Keith Milow

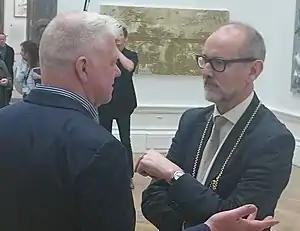
Keith Milow and Christopher Le Brun at the Royal Academy Summer Exhibition, 2015. In the background Milow's painting "First and last"

In 1970 Keith Milow had his first solo show with Nigel Greenwood Gallery, an exhibition that sold out with Tate being one of the buyers. Greenwood continued to show Milow until 1992. Other galleries that held solo exhibitions of his work include Duffy & Sons, New York (1973), Hester Van Royen Gallery, London (1975), Kettle's Yard Gallery, Cambridge (1976), Gallerie Albert Baronian, Brussels (1977), Park Square Gallery, Leeds (1977), Roundhouse Gallery, London (1978), Galerie Loyse Oppenheim, Geneva (1979), Annina Nosei Gallery, New York (1981, 1982), Alexander Wood Gallery, New York (1987), John Davis Gallery, New York (1988), Gallery 630B, New Orleans (1990), Nohra Haime Gallery, New York (1990–99), Aicart & Aijtink, Hilversum (2007–13), and Dadiani Fine Art, London (2017).